Dateline: Danger!

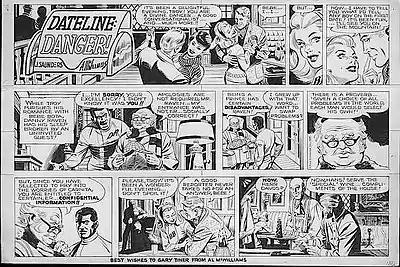
Original black-and-white art for the "Dateline" Danger!" color comic strip of Sunday, March 16, 1969. The series' co-star, Danny Raven, was the first African-American lead character of a comic strip.

African-American Danny Raven and his Caucasian partner Troy — an acronym nickname for Theodore Randolph Oscar Young — worked for the agency US Intelligence, which planted them undercover as reporters for a news organization. When the two were not working to stop revolutionary plots in South America, the destabilization of democratic African nations or Cold War tyranny in Eastern Europe, Raven might find himself helping his sister Wendy and younger brother Lee Roy confront hatemonger Robin Jackson, who aimed to instigate race riots through his militant newspaper, "The Revolt".